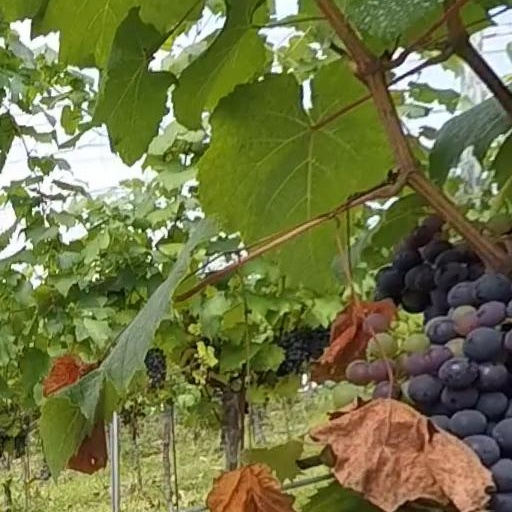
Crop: grape